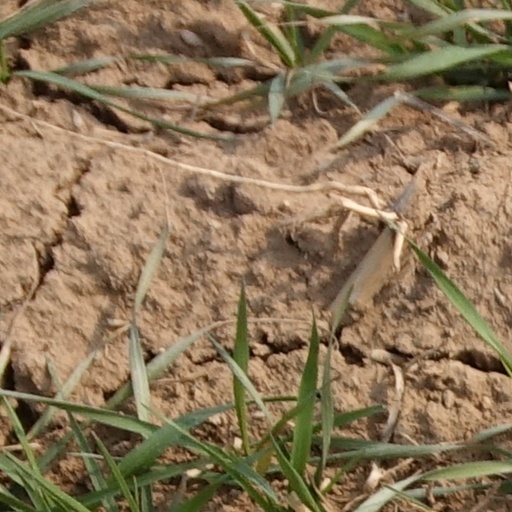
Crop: wheat